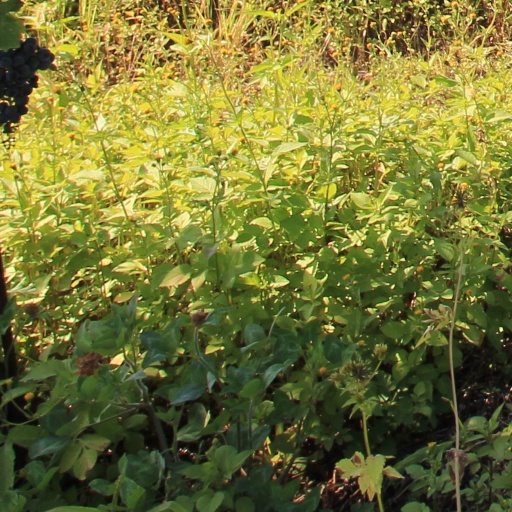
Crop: grape